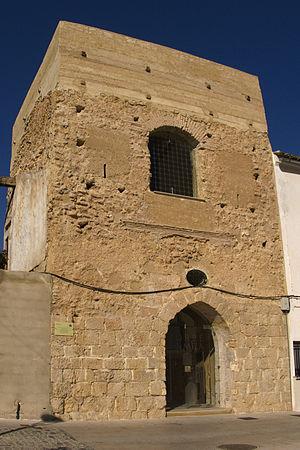
Massalavés, en valencien et officiellement, est une commune de la province de Valence, dans la Communauté valencienne, en Espagne. Elle est située dans la comarque de la Ribera Alta et dans la zone à prédominance linguistique valencienne. Sa population s'élevait à 1 649 habitants en 2013.